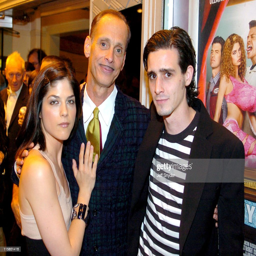
actor , film director and award winner